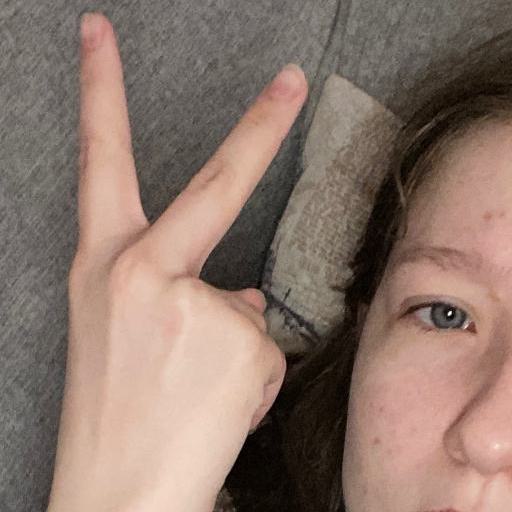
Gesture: peace_inverted